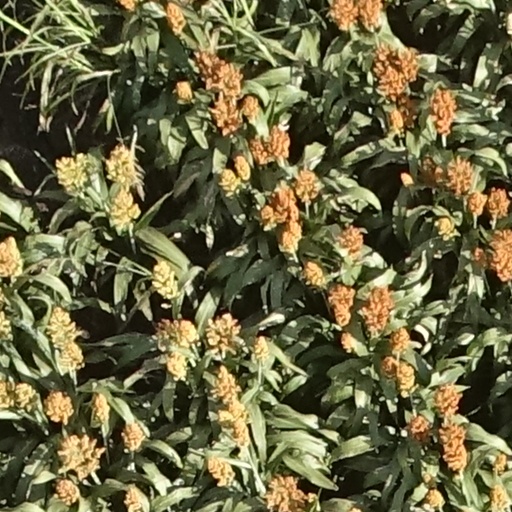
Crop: sorghum